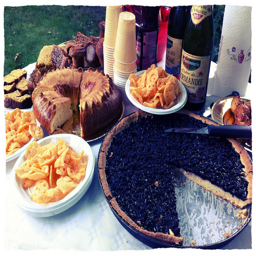
A table with desserts, chips, drinks, cups, and paper towels on it.
a picnic table with various foods on it.
A table is full if various foods including a pie and other snack foods.
A large collection of snacks and pies on a table.
a table with many bottles and different foods